Yi script

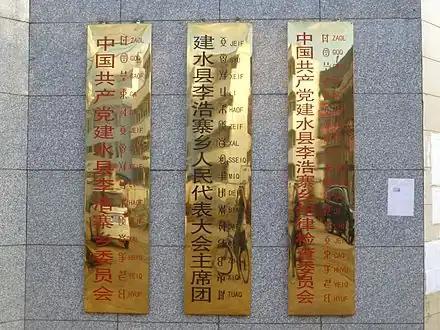
Trilingual signs, in Chinese (ideographic script), Yi (syllabic script), and Hani (alphabetic Han Pinyin romanization) on the Lihaozhai Township government office. Jianshui County, Yunnan. The Yi and Hani texts apparently have a syllable-to-syllable correspondence to the Chinese text. The standard Sichuan Yi Pinyin transcription is not used here because these signs are displayed in a province where the Nuosu (Northern Yi) language is not natively spoken. The displayed transcription with the modern Yi syllabic script (which is a huge simplification of the Classical Yi logosyllabic script which was used before the 1980s but with many non standardized variants) is less precise than the modern Hani Pinyin romanization.

Only the Northern Yi (Nuosu) language spoken in Sichuan is currently standardized and officialized using the modern Yi syllabary. The syllabary may be used as well for other Lolo languages elsewhere in China, notably for the Hani (Southern Yi) dialect spoken in Yunnan Province, where it is used on some public displays (along with romanizations or Han transcriptions), but their Pinyin romanization uses a different system, based on Chinese Pinyin, which may offer additional phonetic distinctions that are still not representable in the standard Yi syllabary.